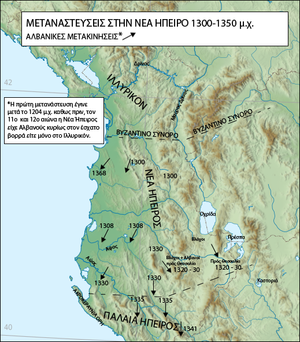
Albanais (&amp